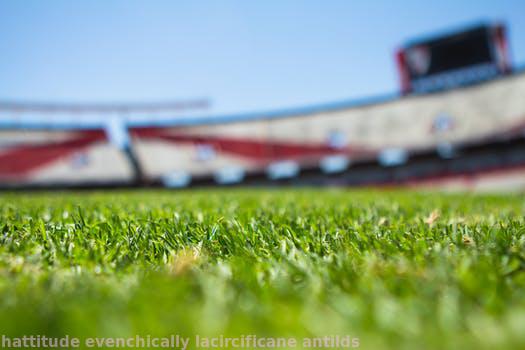
Label: Watermark